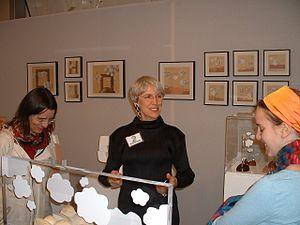
Bouroche Mac 2000
Catherine Bouroche, née le 21 mai 1942 à Casteljaloux en Lot-et-Garonne et décédée le 11 décembre 2015 à Paris, est une sculptrice française.